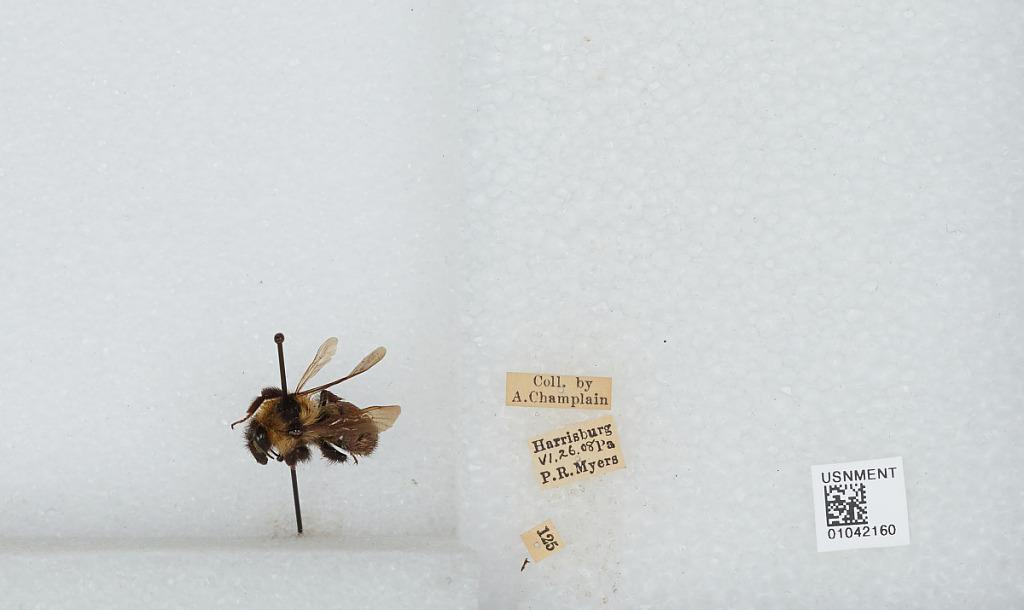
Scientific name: Bombus sp.
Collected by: Champlain & P. Myers
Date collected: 1908-6-26
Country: United States
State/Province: Pennsylvania
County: Dauphin
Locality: Harrisburg
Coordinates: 40.2737, -76.8844